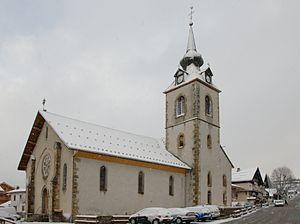
église à Notre-Dame-de-Bellecombe
Le Secret du lac gelé est le quatrième album de bande dessinée des Aventures de Vick et Vicky.
Notre-Dame-de-Bellecombe est une commune française située dans le département de la Savoie, en région Auvergne-Rhône-Alpes.